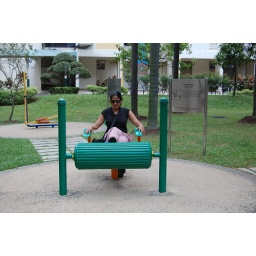
Our bed and breakfast was in this residential building that has exercise machines for the elderly in the yard.